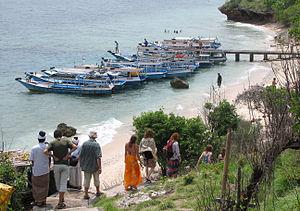
Ile inhabitée de Menjangan, à quelques km au large du nord-ouest de Bali (Indonésie)
Menjangan, l'« île du cerf », est une petite île située au large du nord-ouest de l'île de Bali. Inhabitée et protégée, elle fait partie administrativement du parc national de Bali Barat. La côte est bordée par de la mangrove ou des plages, et abrite une faune marine riche. Les courants marins sont faibles.
La mobilité est la capacité ou propriété pour des personnes ou des objets à se déplacer dans un espace, ou le « caractère de ce qui est susceptible de mouvement, de ce qui peut se mouvoir ou être mû, changer de place, de fonction »